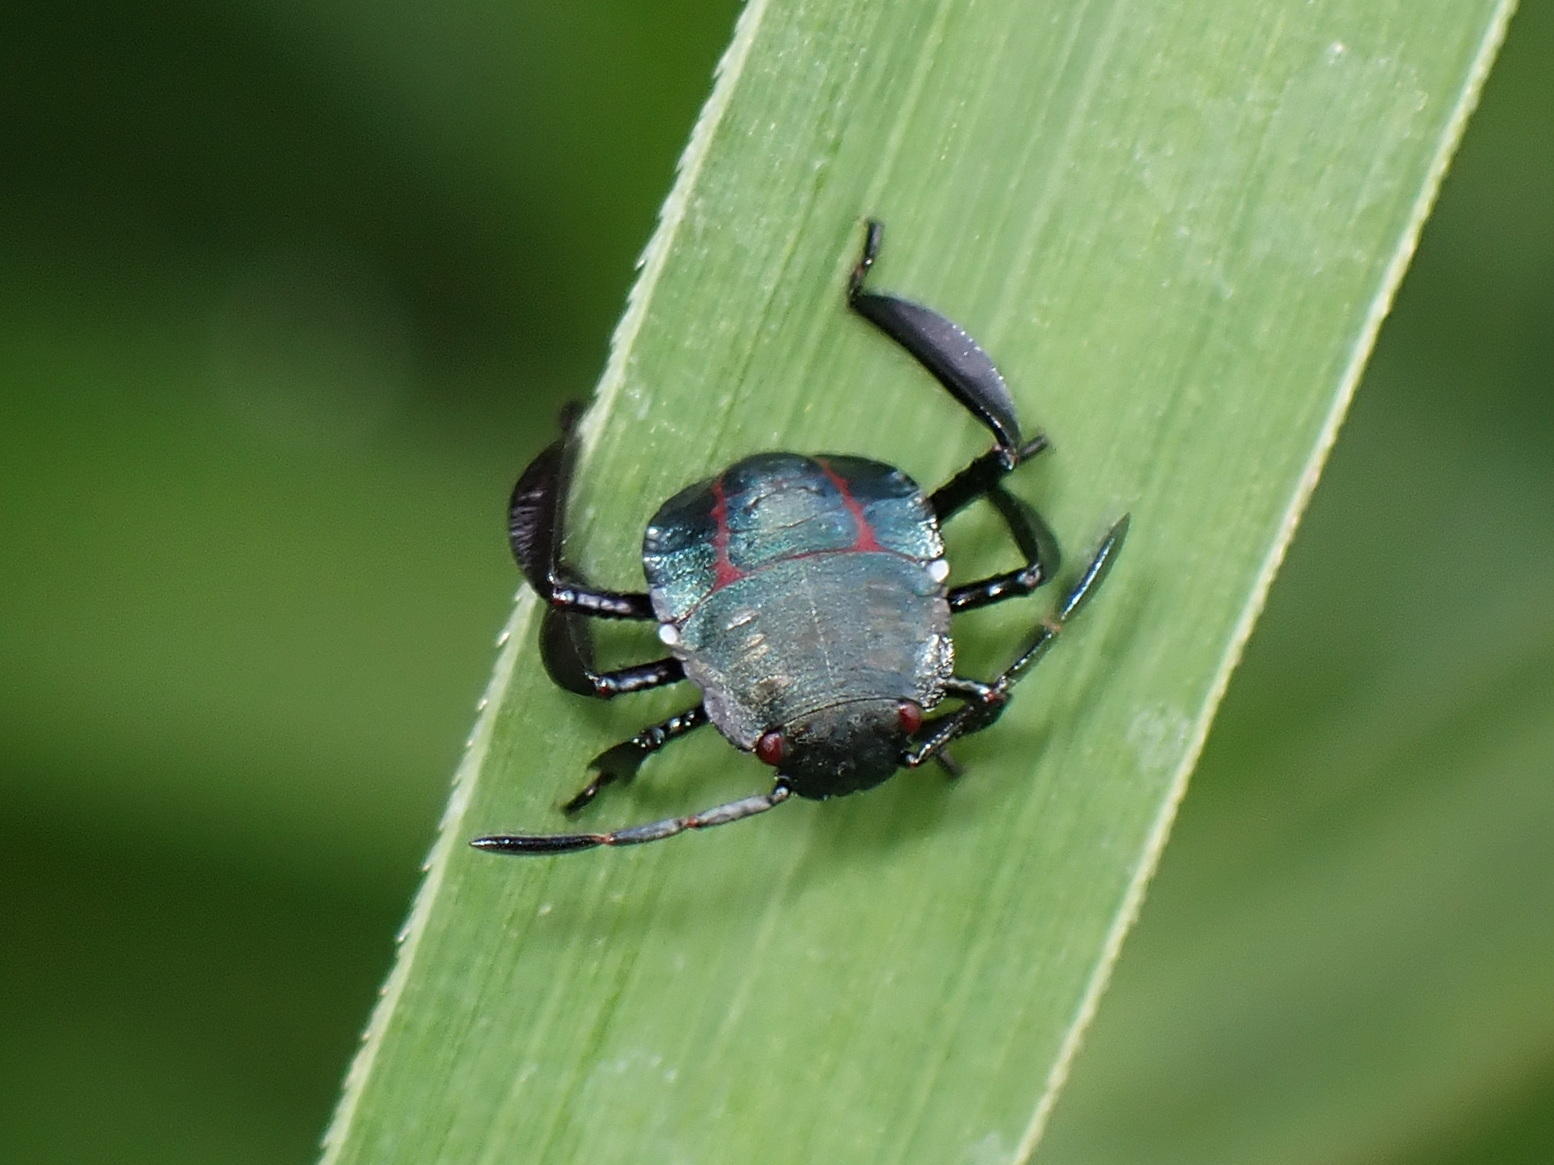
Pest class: stink_bug